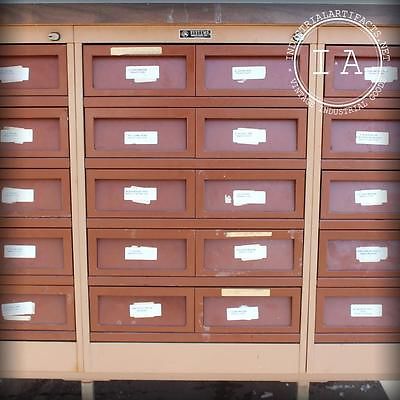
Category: cabinet